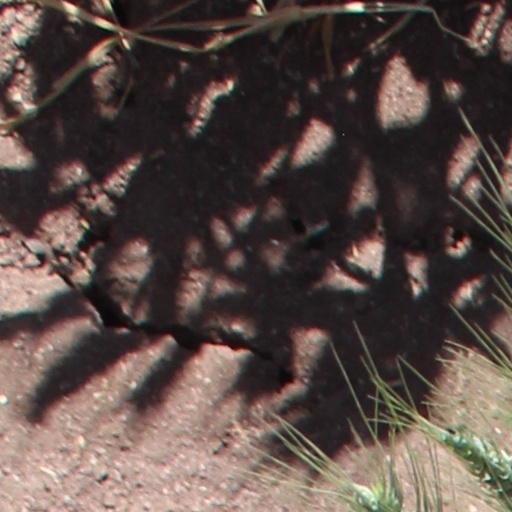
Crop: wheat